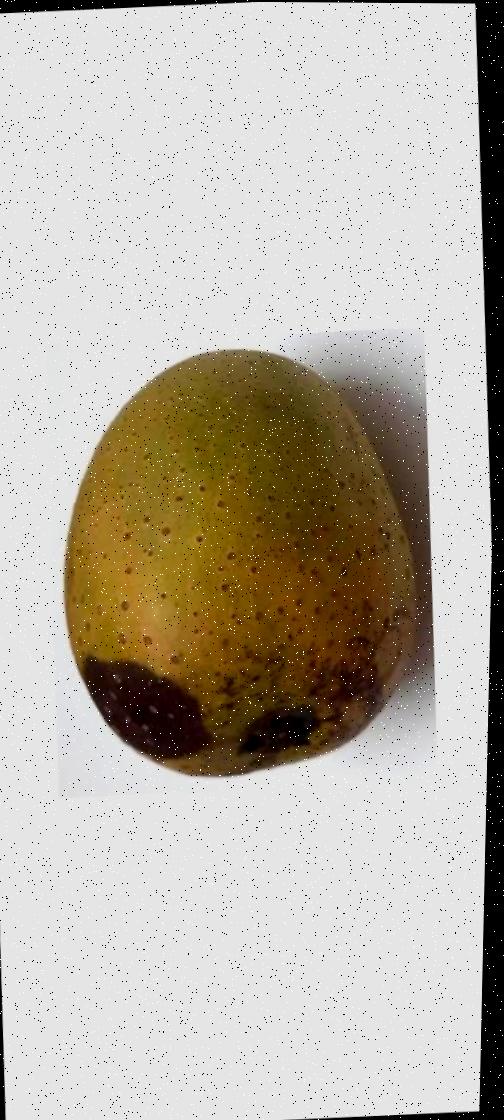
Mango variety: Gourmoti